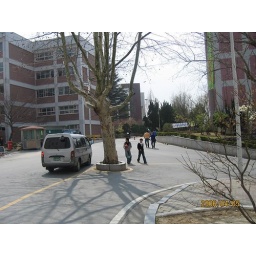
tree in road at Woosong College